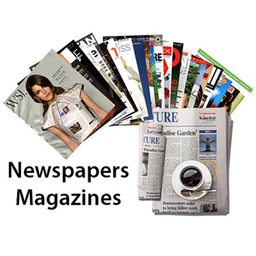
Label: paper